Welsh rarebit

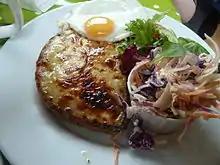
Buck rarebit (Welsh rarebit with an egg)

In France, "" is popular in the Nord-Pas-de-Calais and Côte d'Opale regions.